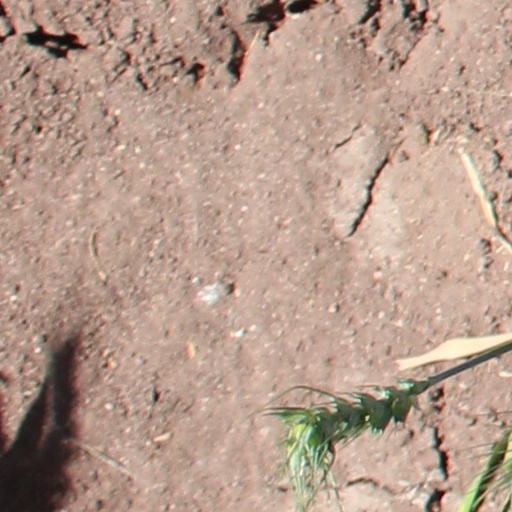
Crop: wheat